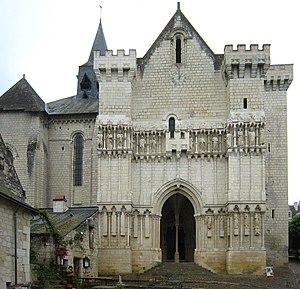
Candes-Saint-Martin, parfois abrégé « Candes » dans le langage courant, est une commune française du département d'Indre-et-Loire, en région Centre-Val de Loire.
L'architecture gothique est un style architectural d'origine française qui s'est développé à partir de la seconde partie du Moyen Âge en Europe occidentale. Elle apparaît en Île-de-France et en Haute-Picardie au XIIᵉ siècle. Elle se diffuse rapidement au nord puis au sud de la Loire et en Europe jusqu'au milieu du XVIᵉ siècle et même jusqu'au XVIIᵉ siècle dans certains pays. L'esthétique gothique et ses techniques se perpétuent dans l'architecture française au-delà du XVIᵉ siècle, en pleine période classique, dans certains détails et modes de constructions. Enfin, un véritable renouveau apparaît avec la vague de l'historicisme du XIXᵉ siècle jusqu'au début du XXᵉ siècle. Le style a alors été qualifié de néo-gothique.
La collégiale Saint-Martin de Candes est une église catholique située à Candes-Saint-Martin dans l'ouest du département français d'Indre-et-Loire, en région Centre-Val de Loire.